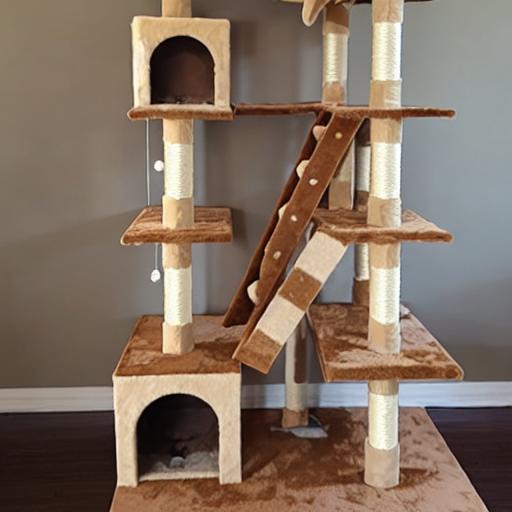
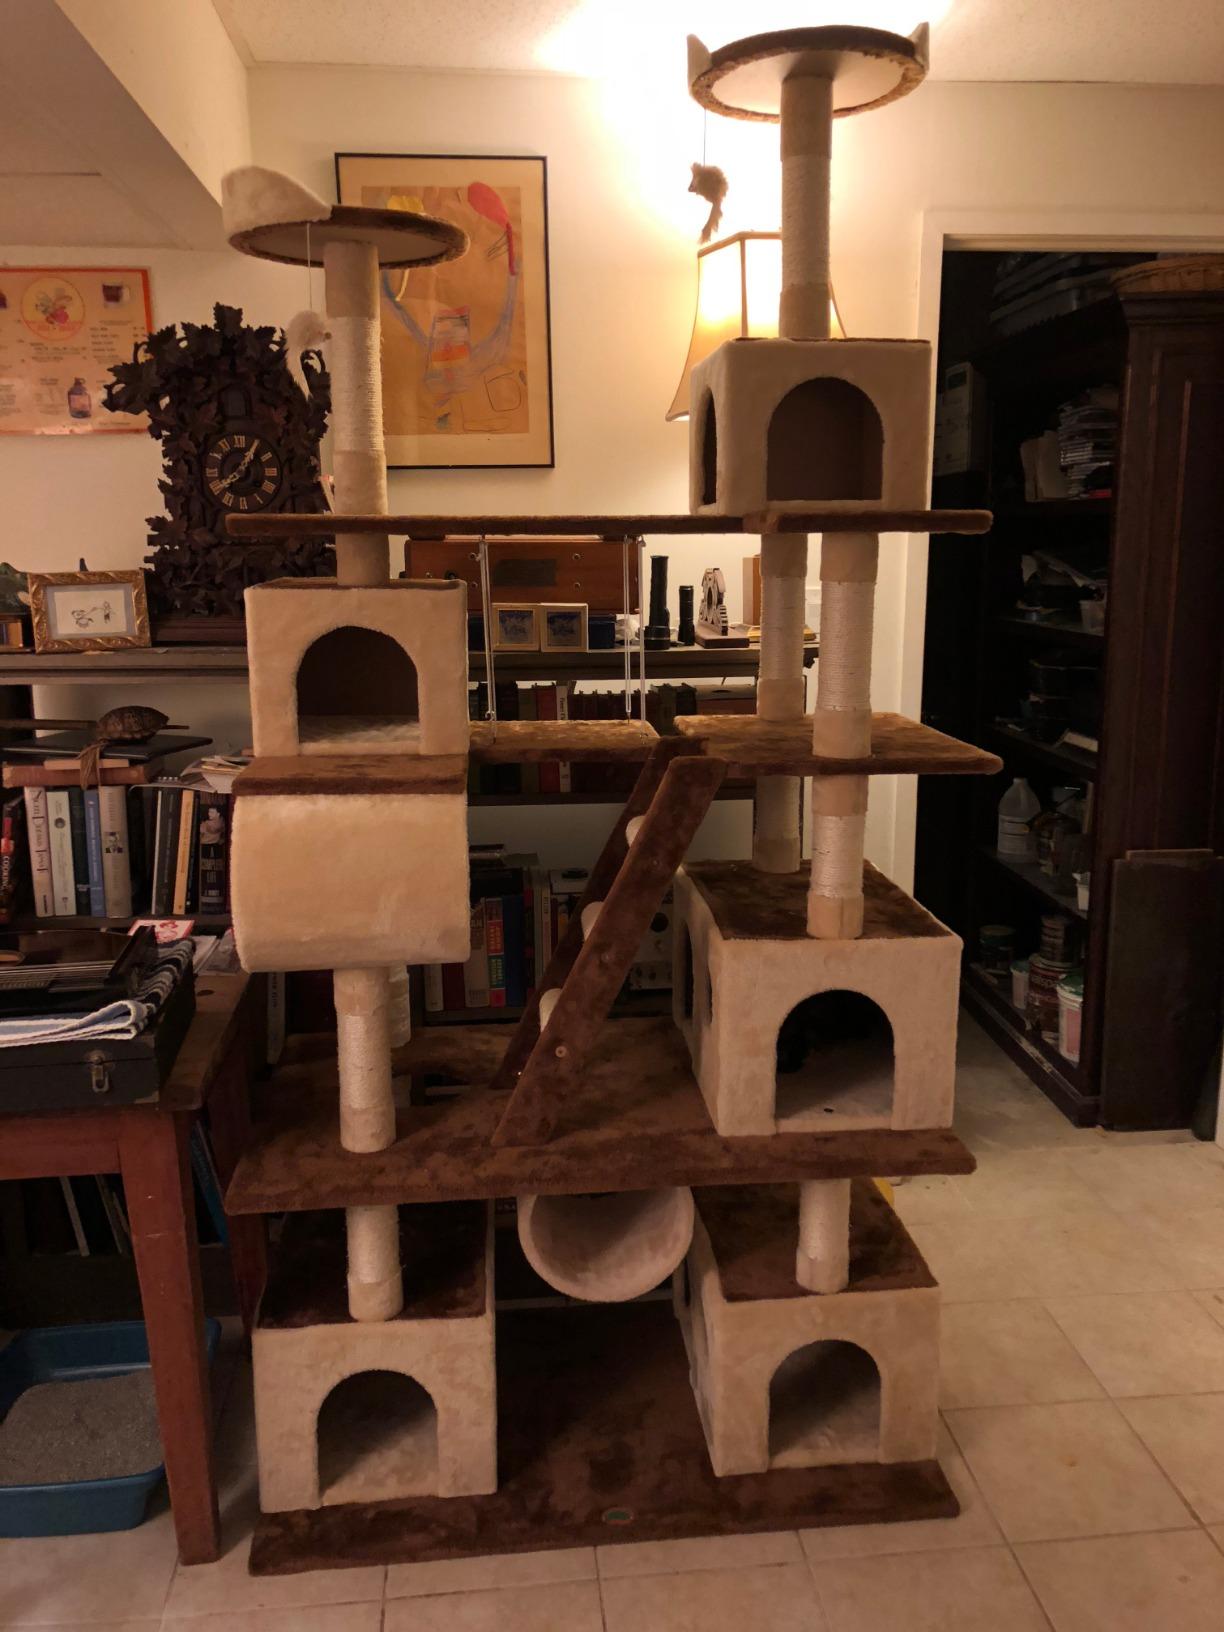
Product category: items_cat tree
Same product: no